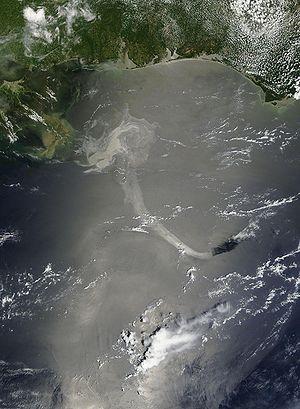
L'explosion de Deepwater Horizon désigne une explosion et un incendie considérable déclarés, le 20 avril 2010, sur la plate-forme pétrolière Deepwater Horizon. Elle coule deux jours plus tard, et repose désormais par 1 500 m de fond. Avant ces événements, 126 personnes étaient présentes sur la plateforme. Parmi celles-ci, onze personnes ont d'abord été portées disparues puis déclarées officiellement décédées. En outre, 17 blessés ont été recensés parmi les personnes rapatriées sur le continent.